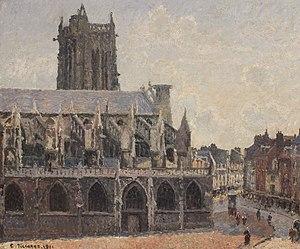
Pissarro (1830-1903) L'église saint-jacques à Dieppe, 1901 (100wikicommonsdays day 54)
L'église Saint-Jacques de Dieppe est une église catholique située à Dieppe, en France.